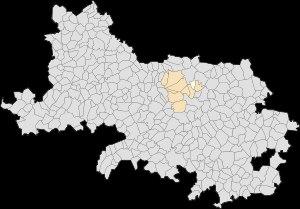
Écurie est une commune française située dans le département du Pas-de-Calais en région Hauts-de-France.